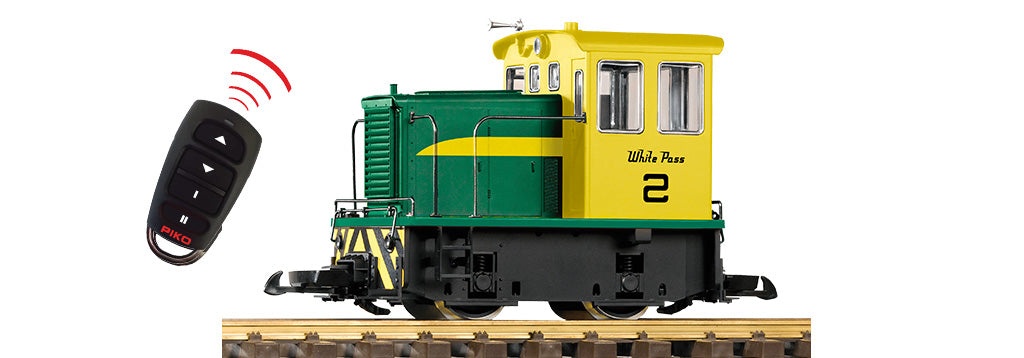
PIKO 38514 G Scale WP&YR 25-Ton Diesel 2 Battery R/C Sound
Detailed GE 25-Ton diesel electric locomotive with lights Simple R/C Pocket Remote with pre-programmed buttons to control speed and direction (based on power speed steps) and horn (button II) and bell (button I) Completely powered by 6 'AAA' batteries (batteries not included) Powerful 5-pole precision can-type ball-bearing motor Numerous molded-on details including lights, springs, bolts and more Factory-applied handrails, coupler lift-bar, and steps Operating white directional lighting Realistic cab interior with space for engineer figure Heavy duty, durable hard chrome ball-bearing wheels Hook and loop type couplers (ready for easy installation of Kadee® 831 or 909 knuckle couplers) Crisp and clean lettering and logo designs Created with incredibly tough weather-resistant materials Up to 80' R/C range (30 meters) Pocket remote includes a CR2025 battery Motor is completely isolated from track power Minimum recommended radius: 600mm / 23.6" Made in Germany This is a genuine Piko product.
Brand: Piko
Category: Toys & Games > Toys > Remote Control Toys